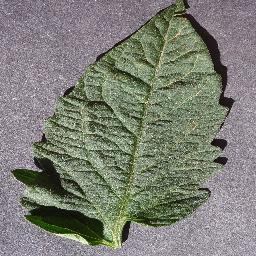
Label: Tomato___healthy